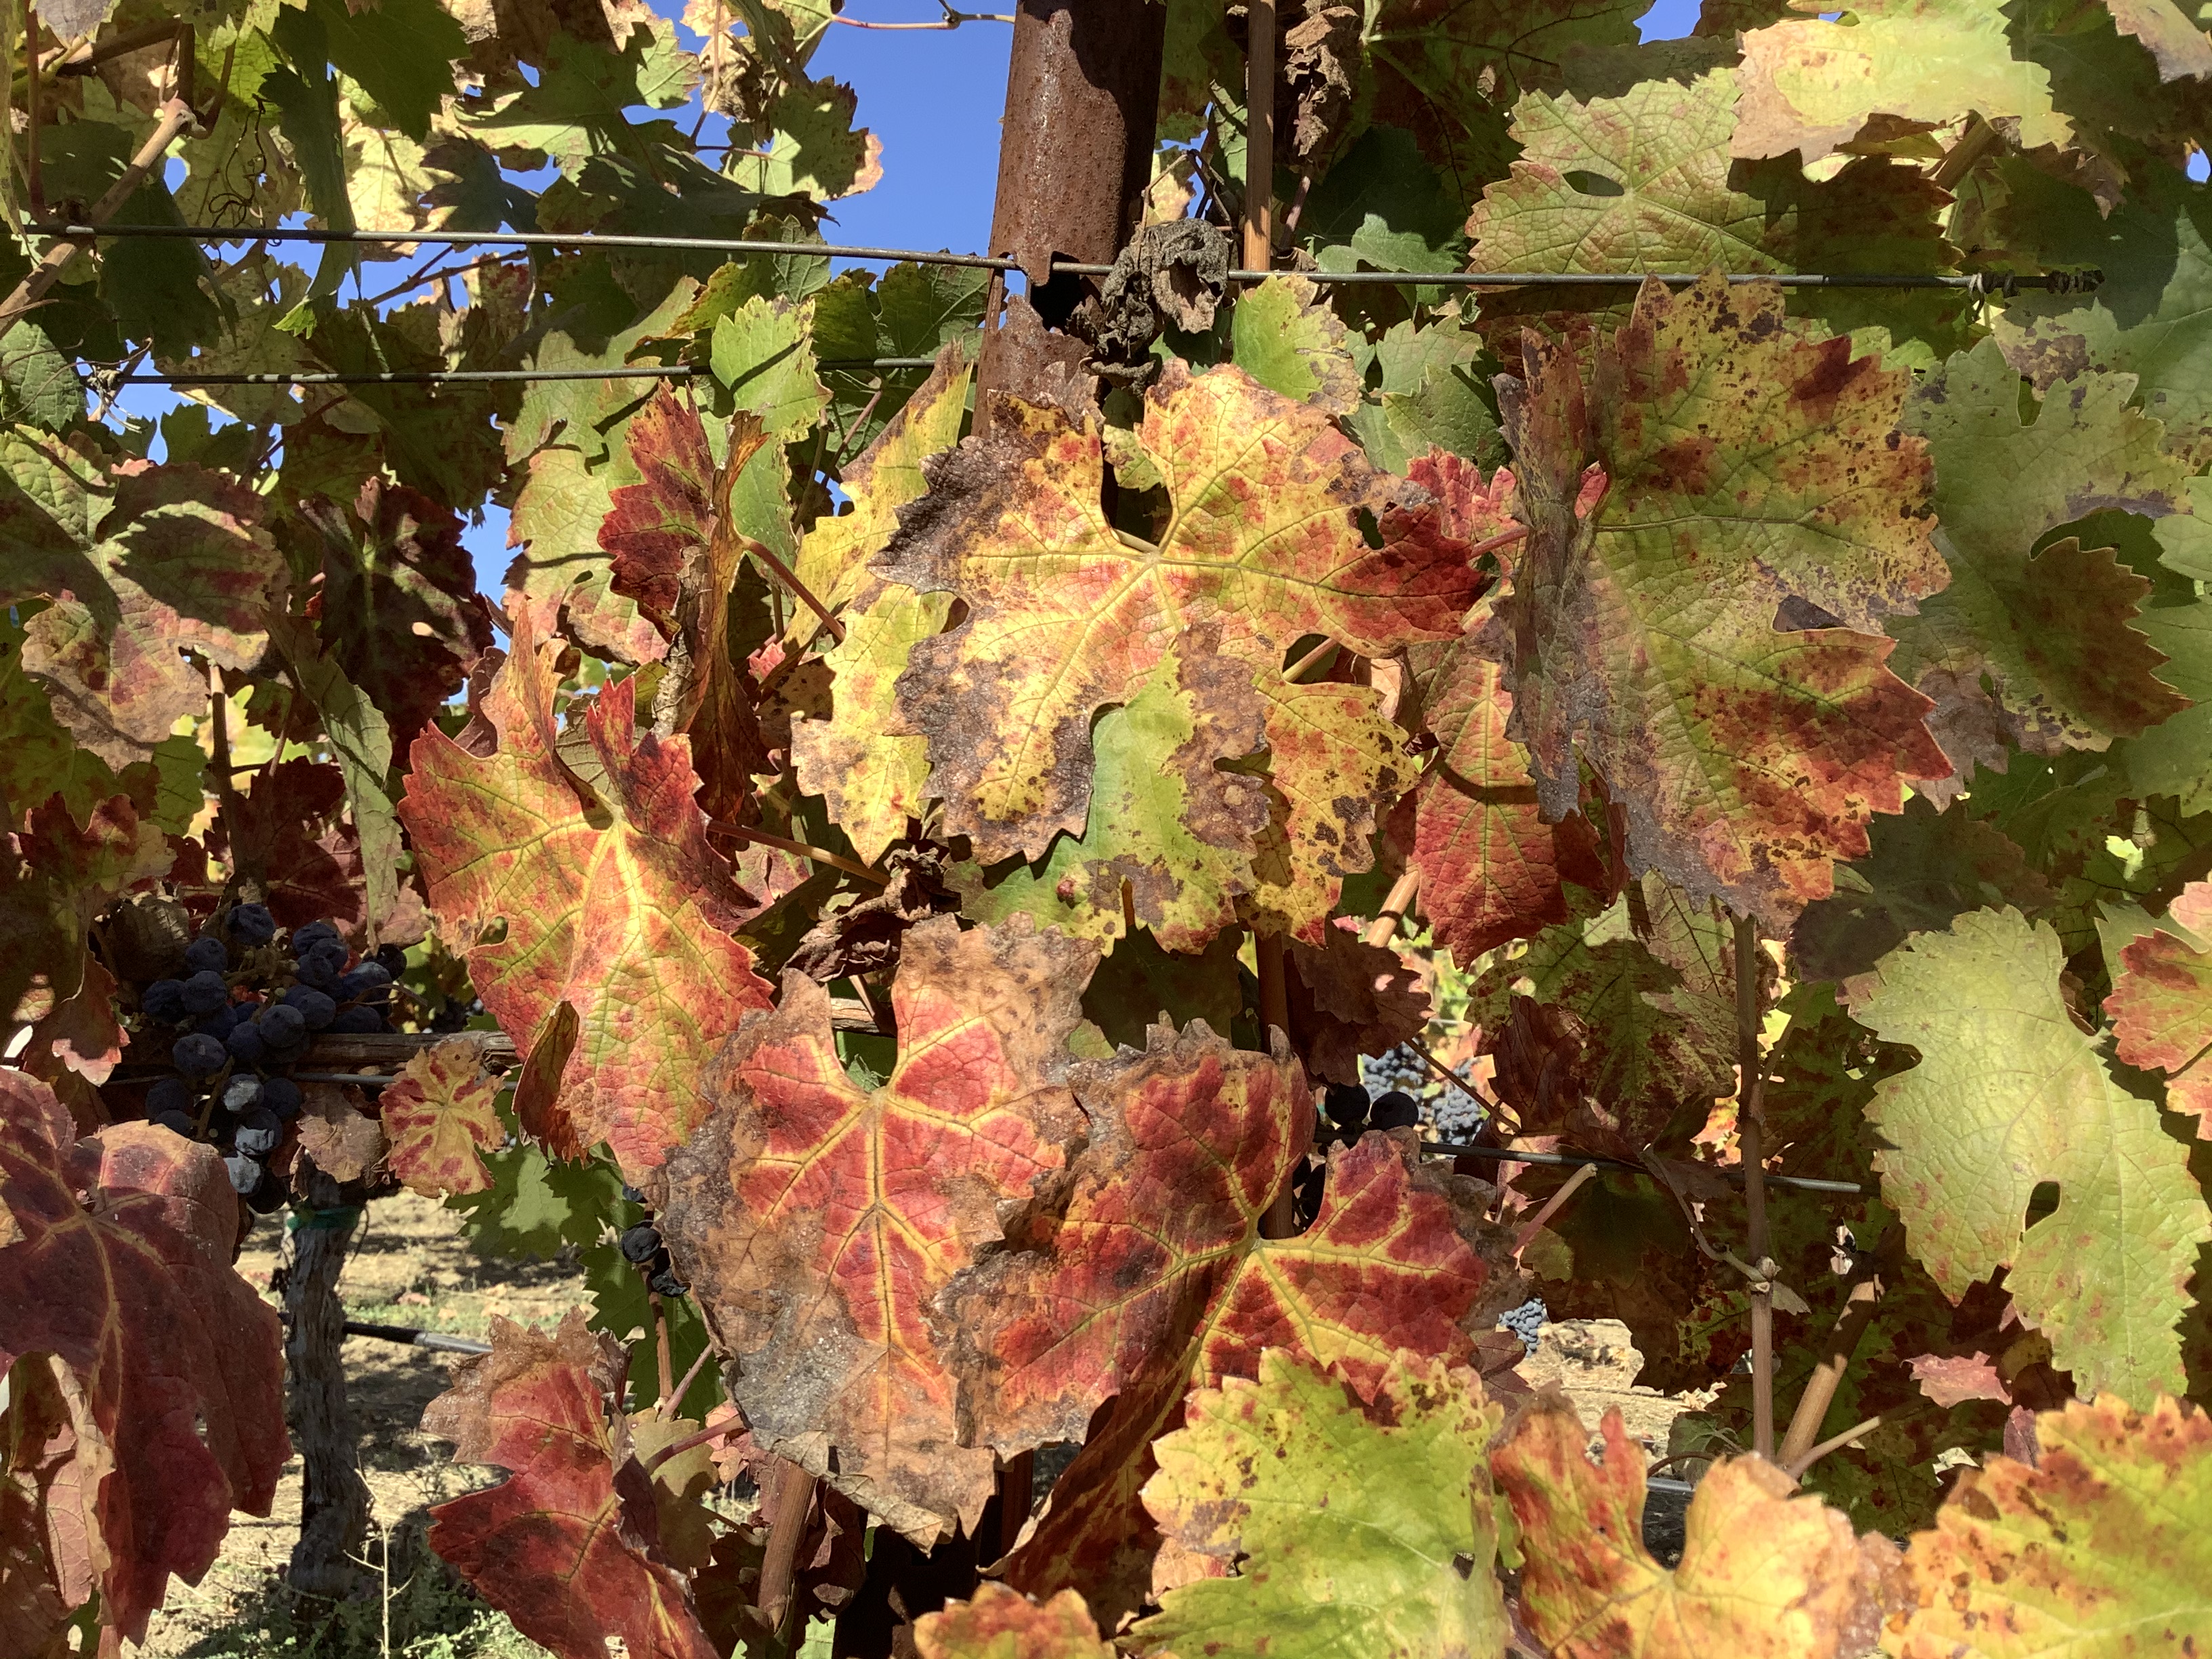
Label: Red Blotch